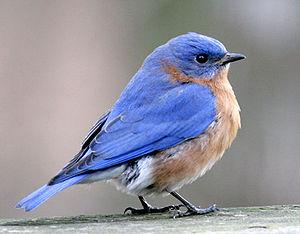
Le Merlebleu de l'Est est une espèce de passereaux appartenant à la famille des Turdidae, mesurant 16,5 à 19 cm. Il vit en Amérique du Nord et en Amérique centrale. Son nom anglais est Eastern Bluebird.